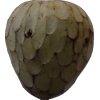
Label: cherimoya